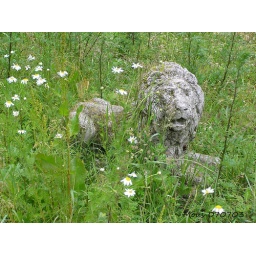
Smygande lejon... - sneaking lion in the grass